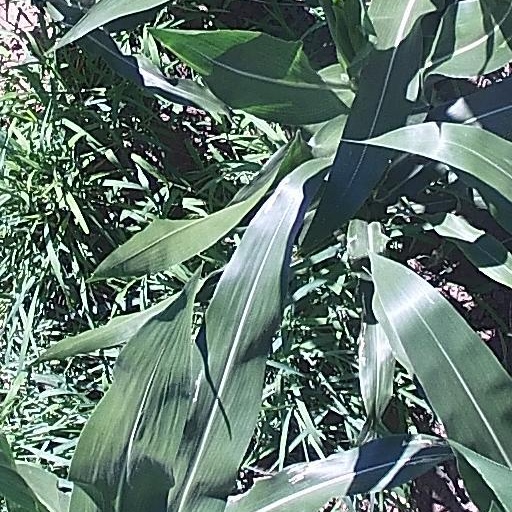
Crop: maize; corn